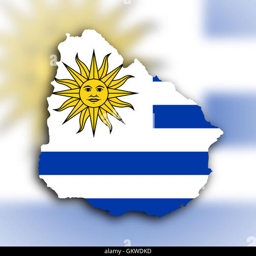
country shape outlined and filled with the flag